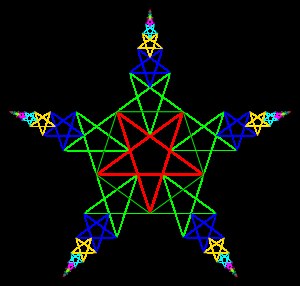
Pentangle / Historie / Originalbesætningen
Pentagram.
Pentangle var et britisk folkband, dannet i 1967. John Renbourn og Bert Jansch, som havde spillet sammen ved forskellige lejligheder, dannede dette band sammen med Jacqui McShee, som sang traditionelle engelske folkesange, bassisten Danny Thompson og trommeslageren Terry Cox. Denne gruppe opnåede en bemærkelsesværdig succes. Efter at de havde holdt generalprøve på the Horseshoe pub i London, debuterede de som liveband i the Royal Festival Hall i maj 1967. Deres optræden, baseret på en meget varieret inspiration fra jazz, blues, traditionel folkemusik, originale sange og middelaldertemaer i en flydende og improviserende stil, førte dem videre på turnè, bl.a. i USA i 1968, hvor de spillede i Carnegie Hall og på Newport Folk Festival. De mange turneer med Pentangle sled dog på medlemmerne og trods vedvarende succes opløste de bandet i begyndelsen af 1973.